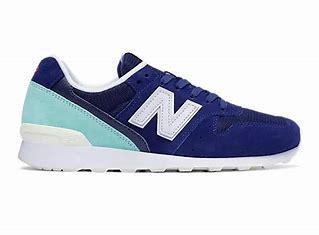
Brand: New
Model: Balance New Balance 996 Series